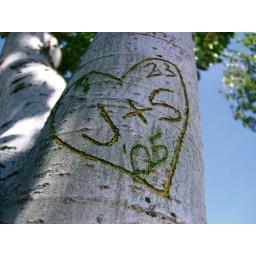
outside the castle walls in castelo branco.